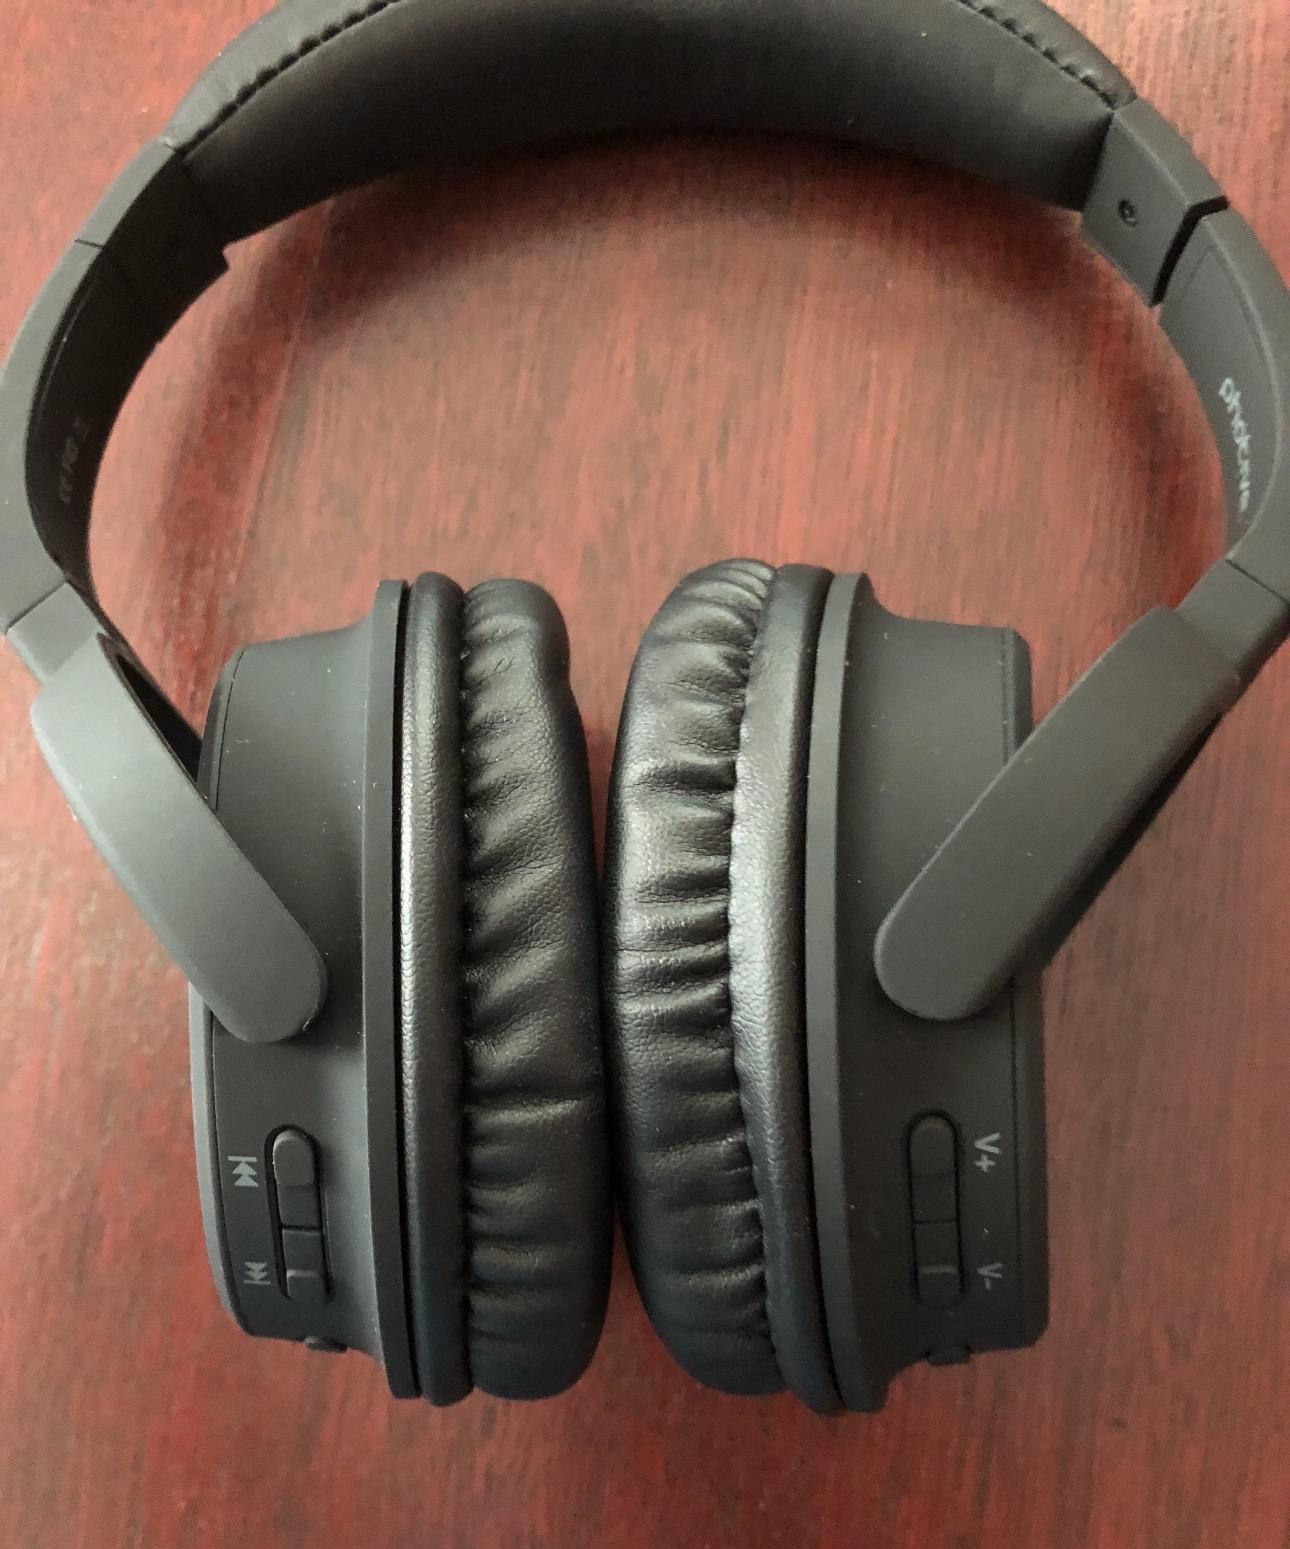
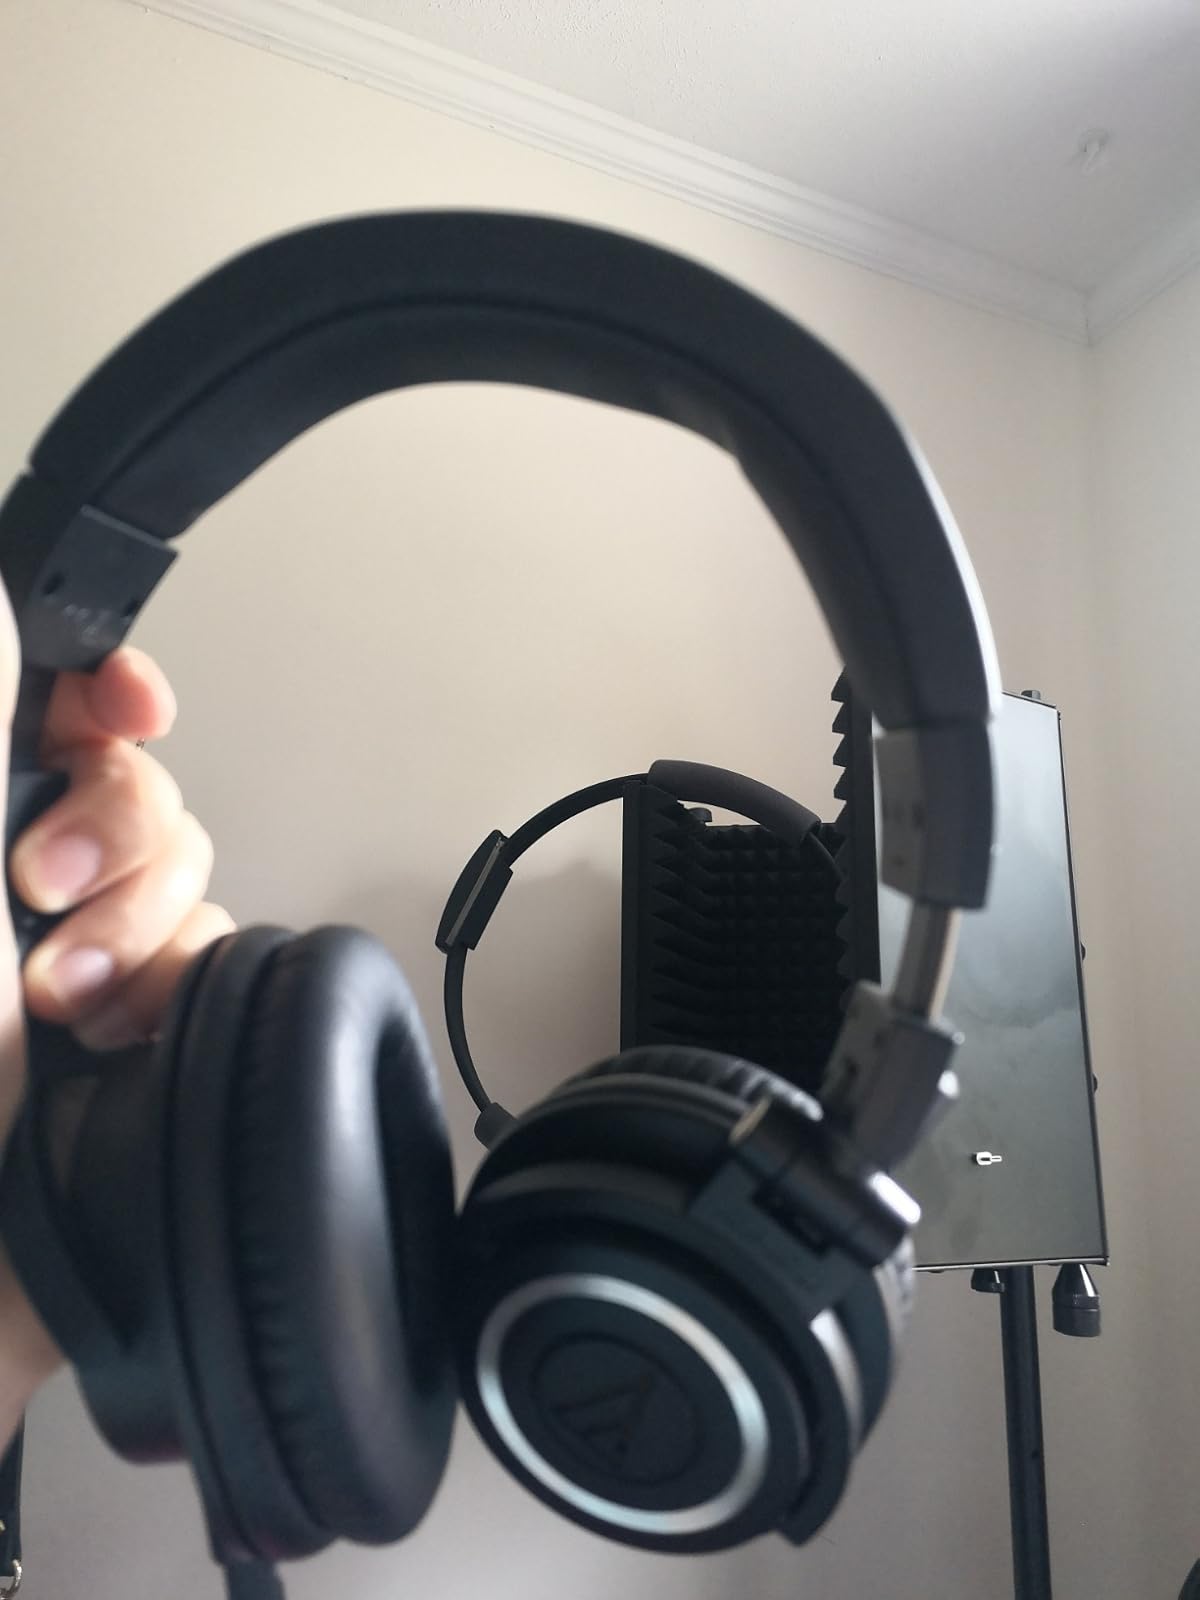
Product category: headphones
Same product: no